Sunayani Devi

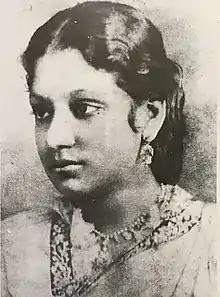

Sunayani Devi (18 June 1875 – 23 February 1962) was an Indian painter born into the aristocratic Tagore family in Calcutta, West Bengal. She was a self taught artist, with no academic training in art. Inspired by her brothers, Abanindranath Tagore, Gaganendranath Tagore, and Samarendranath Tagore, she started painting only at the age of 30. She was married at the age of 12 to the grandson of Raja Ram Mohan Roy.